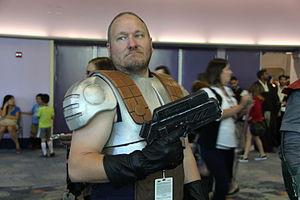
La liste des personnages encyclopédiques de Star Wars recense les noms et les biographies simplifiées des principaux personnages présentés dans des encyclopédies consacrées à l'ensemble de la saga cinématographique et entièrement ou en grande partie centrées sur la présentation des personnages comme les Dossiers Officiels Star Wars, Les Héros de la saga de Simon Beecroft, l’Ultimate Star Wars de Ryder Windham ou L'encyclopédie des personnages de Beecroft et Hidalgo. Les personnages non présentés dans ces encyclopédies, même s'ils sont considérés par certains comme importants, sont exclus du recensement.